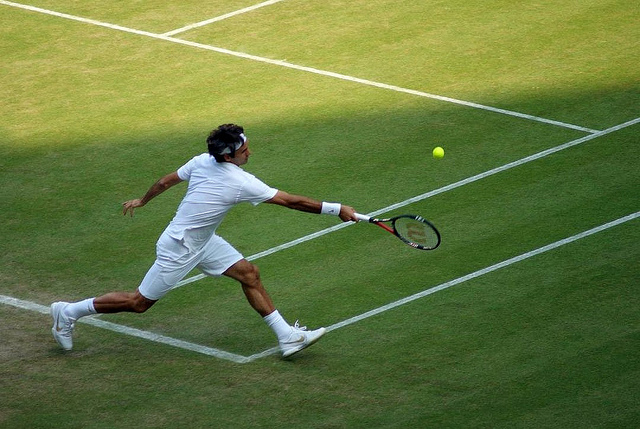
một nam vận động viên tennis đang chuẩn bị đánh bóng